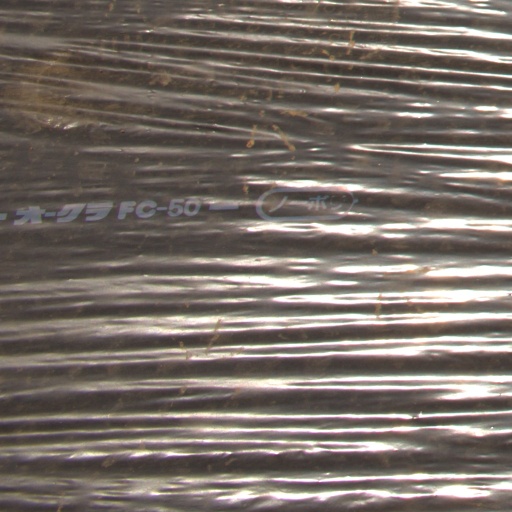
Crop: Jerusalem artichoke